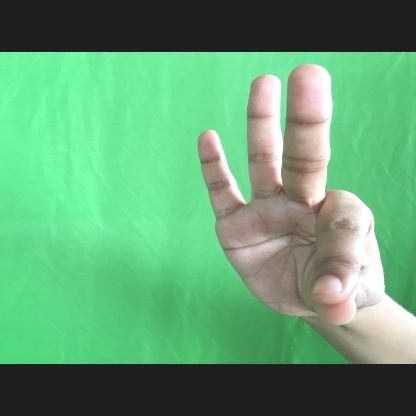
Mudra: Hamsasyam